2012 BNP Paribas Open

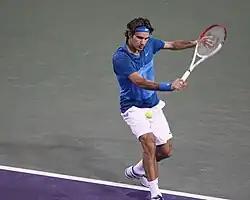
Singles champion Roger Federer wins a record 4th title in Indian Wells.

The following players received wildcards into the main draw: